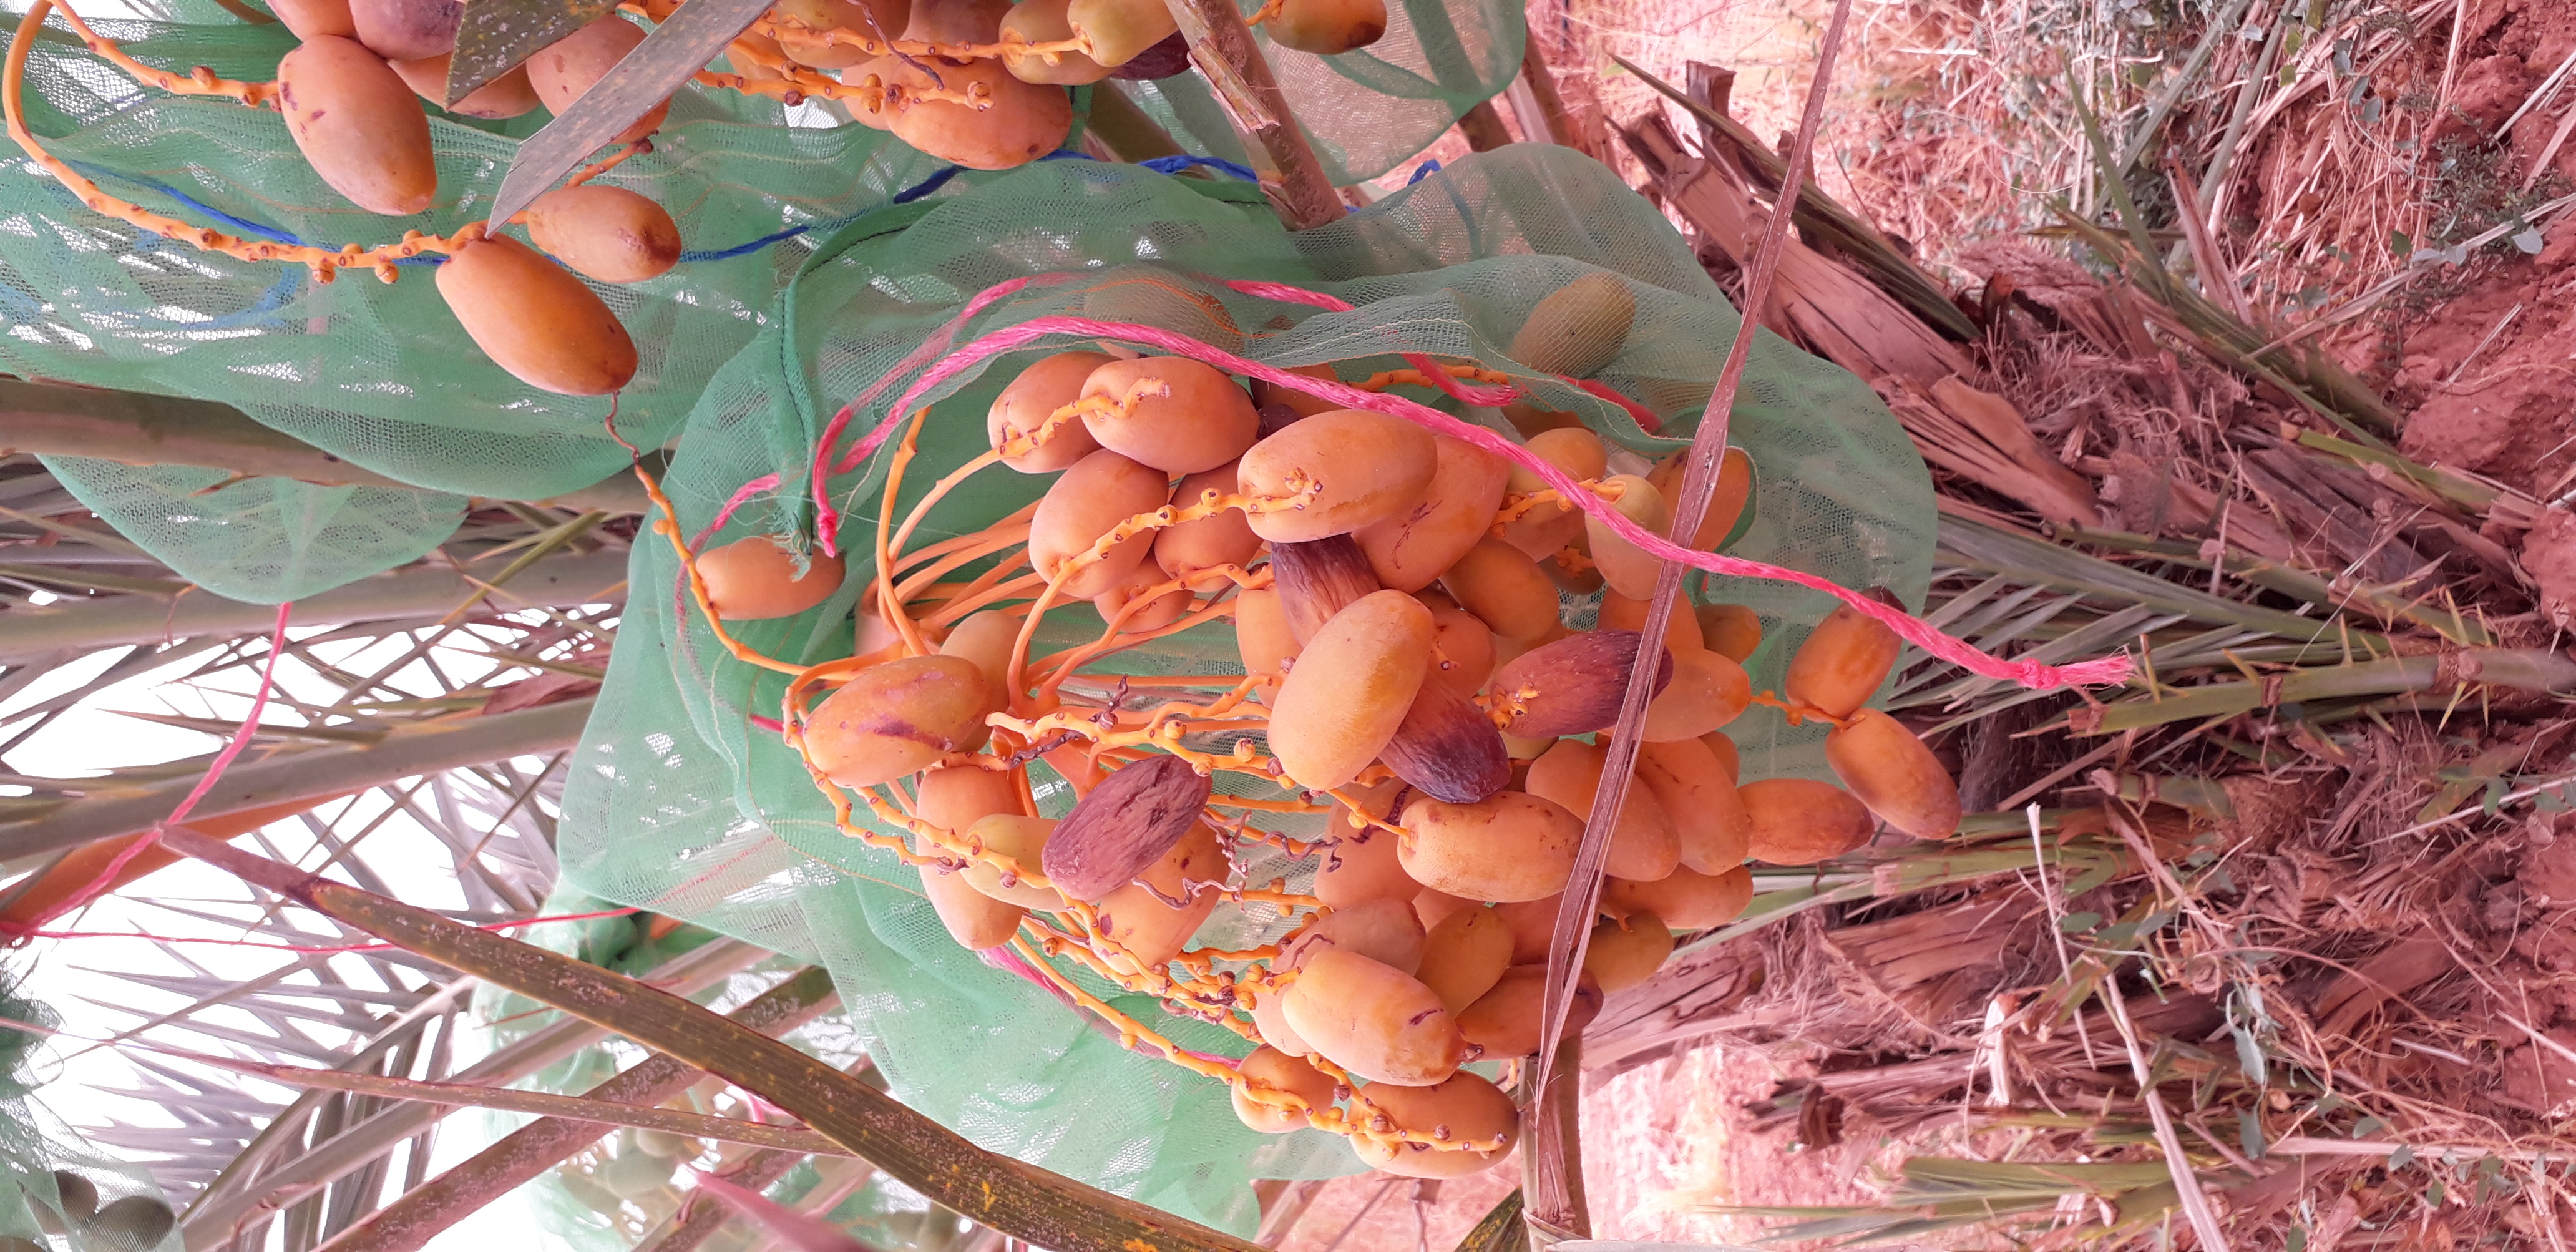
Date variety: Boumajhoul